Jaime Alas

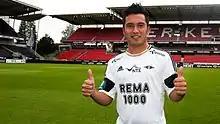
Alas with Rosenborg in 2012

Jaime Enrique Alas Morales (born 30 July 1989) is a Salvadoran professional footballer who plays as a midfielder for Liga Nacional club Guastatoya.